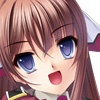
Portrait style: Anime Portrait